Durham, England

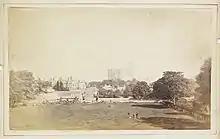
View of Durham Cathedral and its surroundings

From 1071 to 1836 the bishops of Durham ruled the county palatine of Durham. Although the term "prince bishop" has been used as a helpful tool in the understanding the functions of the bishops of Durham in this era, it is not a title they would have recognised. The last bishop to rule the palatinate, Bishop William Van Mildert, is credited with the foundation of Durham University in 1832. Henry VIII curtailed some of the bishop's powers and, in 1538, ordered the destruction of the shrine of Saint Cuthbert.